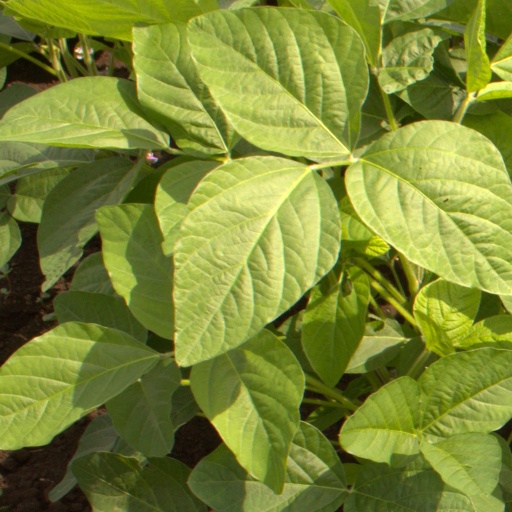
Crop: soybean